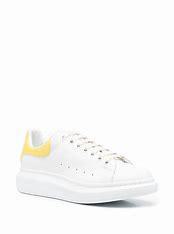
Brand: alexander
Model: mcqueen Oversized